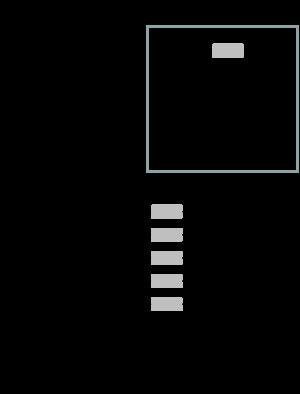
Un changeur de prises d'après la désignation de la commission électrotechnique internationale, régleur en charge, d'après la désignation RTE, est un appareil permettant de rajouter ou de retrancher des spires à l'enroulement principal du transformateur. Le rapport de transformation du transformateur peut ainsi être adapté aux conditions de charge sur le réseau afin de maintenir la tension à un niveau optimal. Les changeurs de prises peuvent être hors circuit ou en charge, dans le premier cas le courant doit être interrompu avant de changer la prise alors que ce n'est pas nécessaire dans le second cas. Ces derniers sont constituées de 2 parties : le sélecteur et le commutateur. Un pré-sélecteur peut être ajouté pour augmenter le nombre de prises disponibles. Le sélecteur permet comme son nom l'indique de sélectionner la prise. Il ne peut être déplacé que lorsque le courant ne le traverse pas. Le commutateur permet de faire transiter le changeur de prises d'une prise à l'autre sans interrompre le service. Plusieurs principes de fonctionnement existent pour ce dernier : en drapeau ou en fanion symétrique. Un mécanisme d'entraînement permet d'actionner le commutateur.